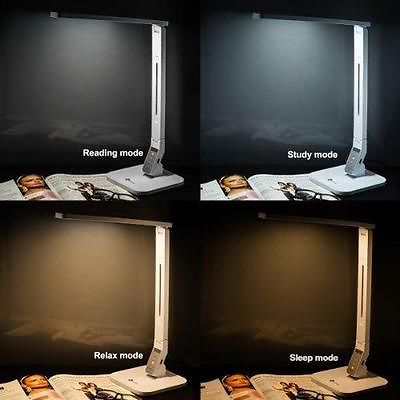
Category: lamp